2003 Maldives civil unrest

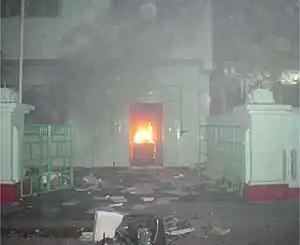
Building set on fire

On Saturday September 20, 2003 civil unrest broke out in Malé, the capital city of the Maldives. This unrest was provoked by the death of Hassan Evan Naseem at Maafushi Prison – located on a separate inhabited island – and the subsequent shooting at the same prison, that killed 3 and injured 17 others.